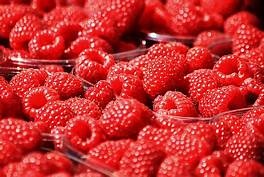
Label: raspberry